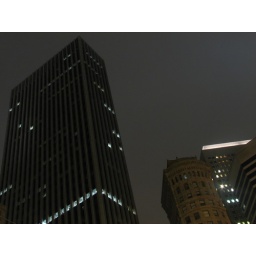
office towers over market street - downtown san fancisco, california